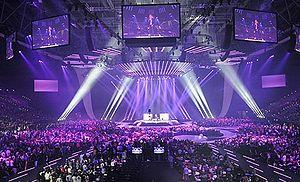
Le Concours Eurovision de la chanson 2011 fut la cinquante-sixième édition du concours. Il se déroula les mardi 10, jeudi 12 mai 2011 et le samedi 14 mai 2011, à Düsseldorf, en Allemagne. Le slogan de cette édition est Feel Your Heart Beat!.